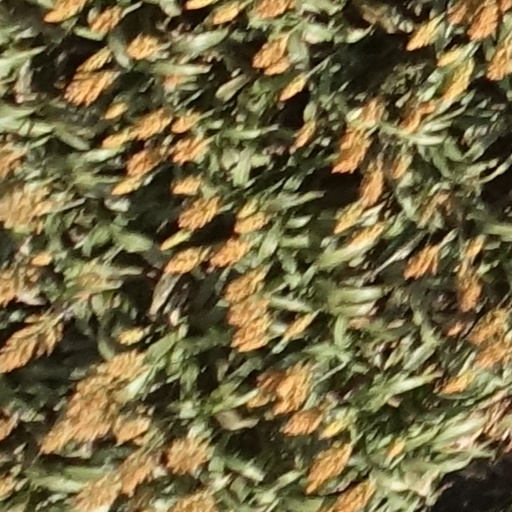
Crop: sorghum